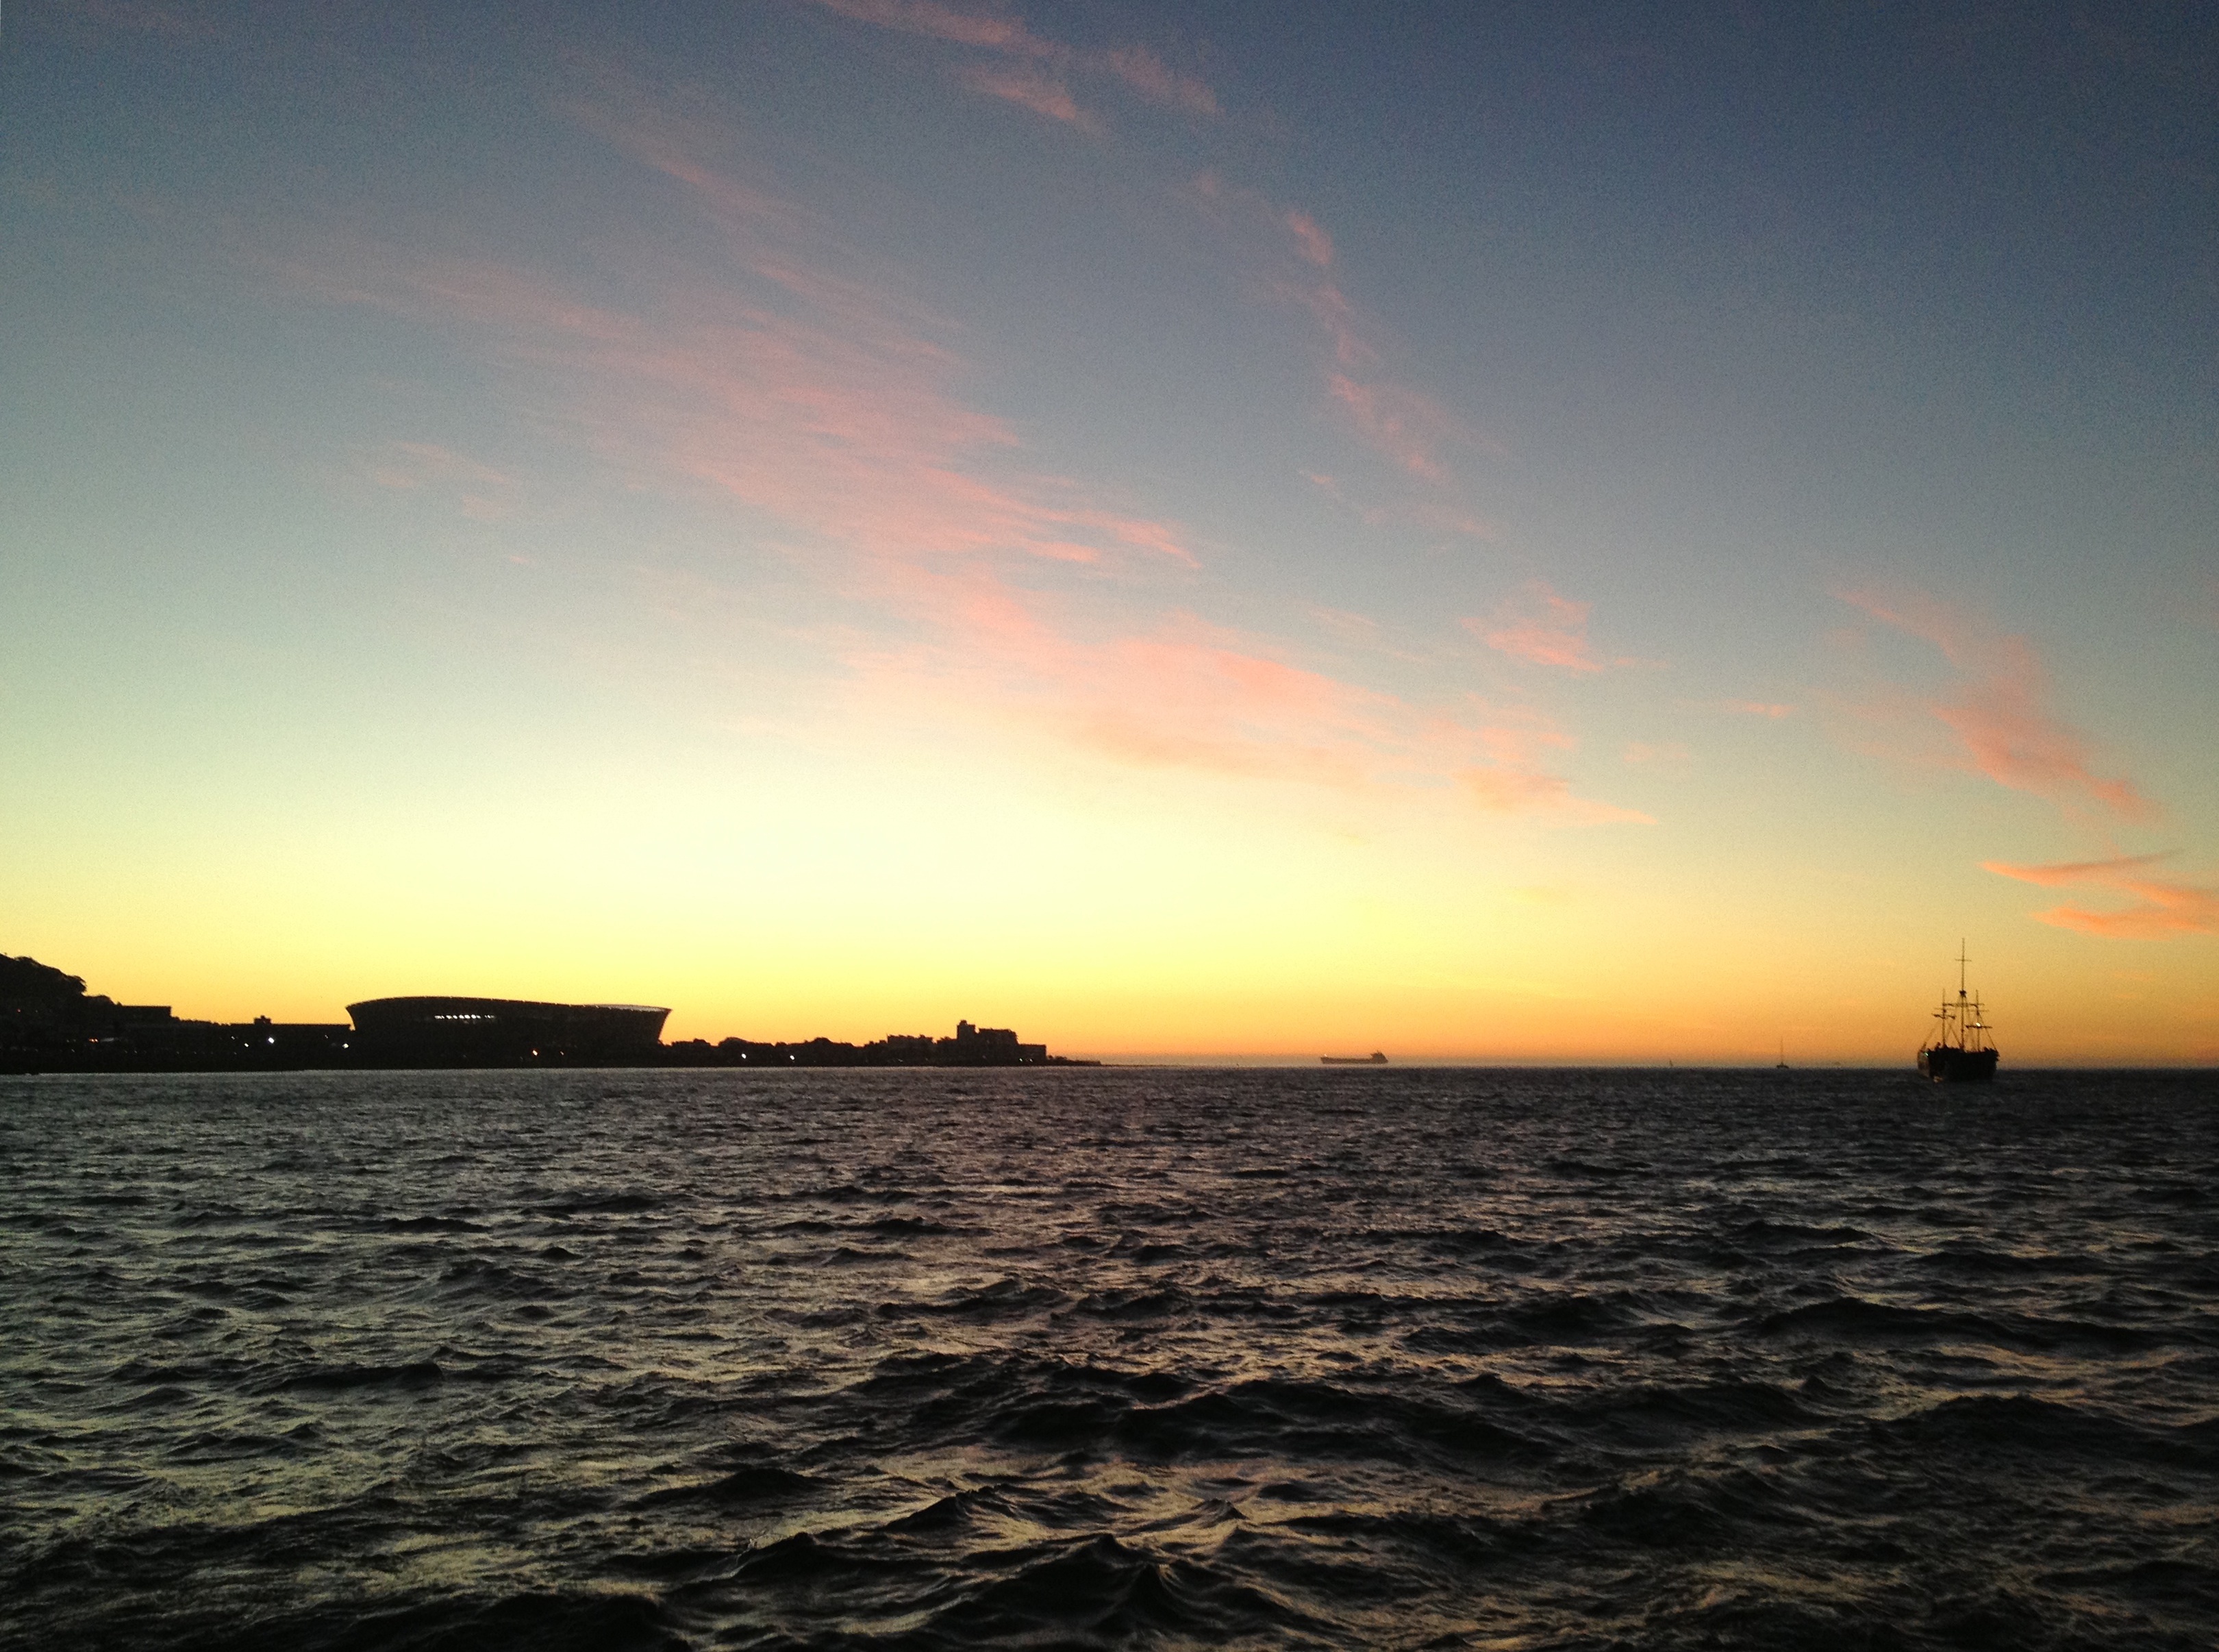
beach, sea, coast, ocean, horizon, silhouette, cloud, sun, sunrise, sunset, boat, sunlight, morning, shore, wave, dawn, dusk, evening, bay, afterglow, wind wave